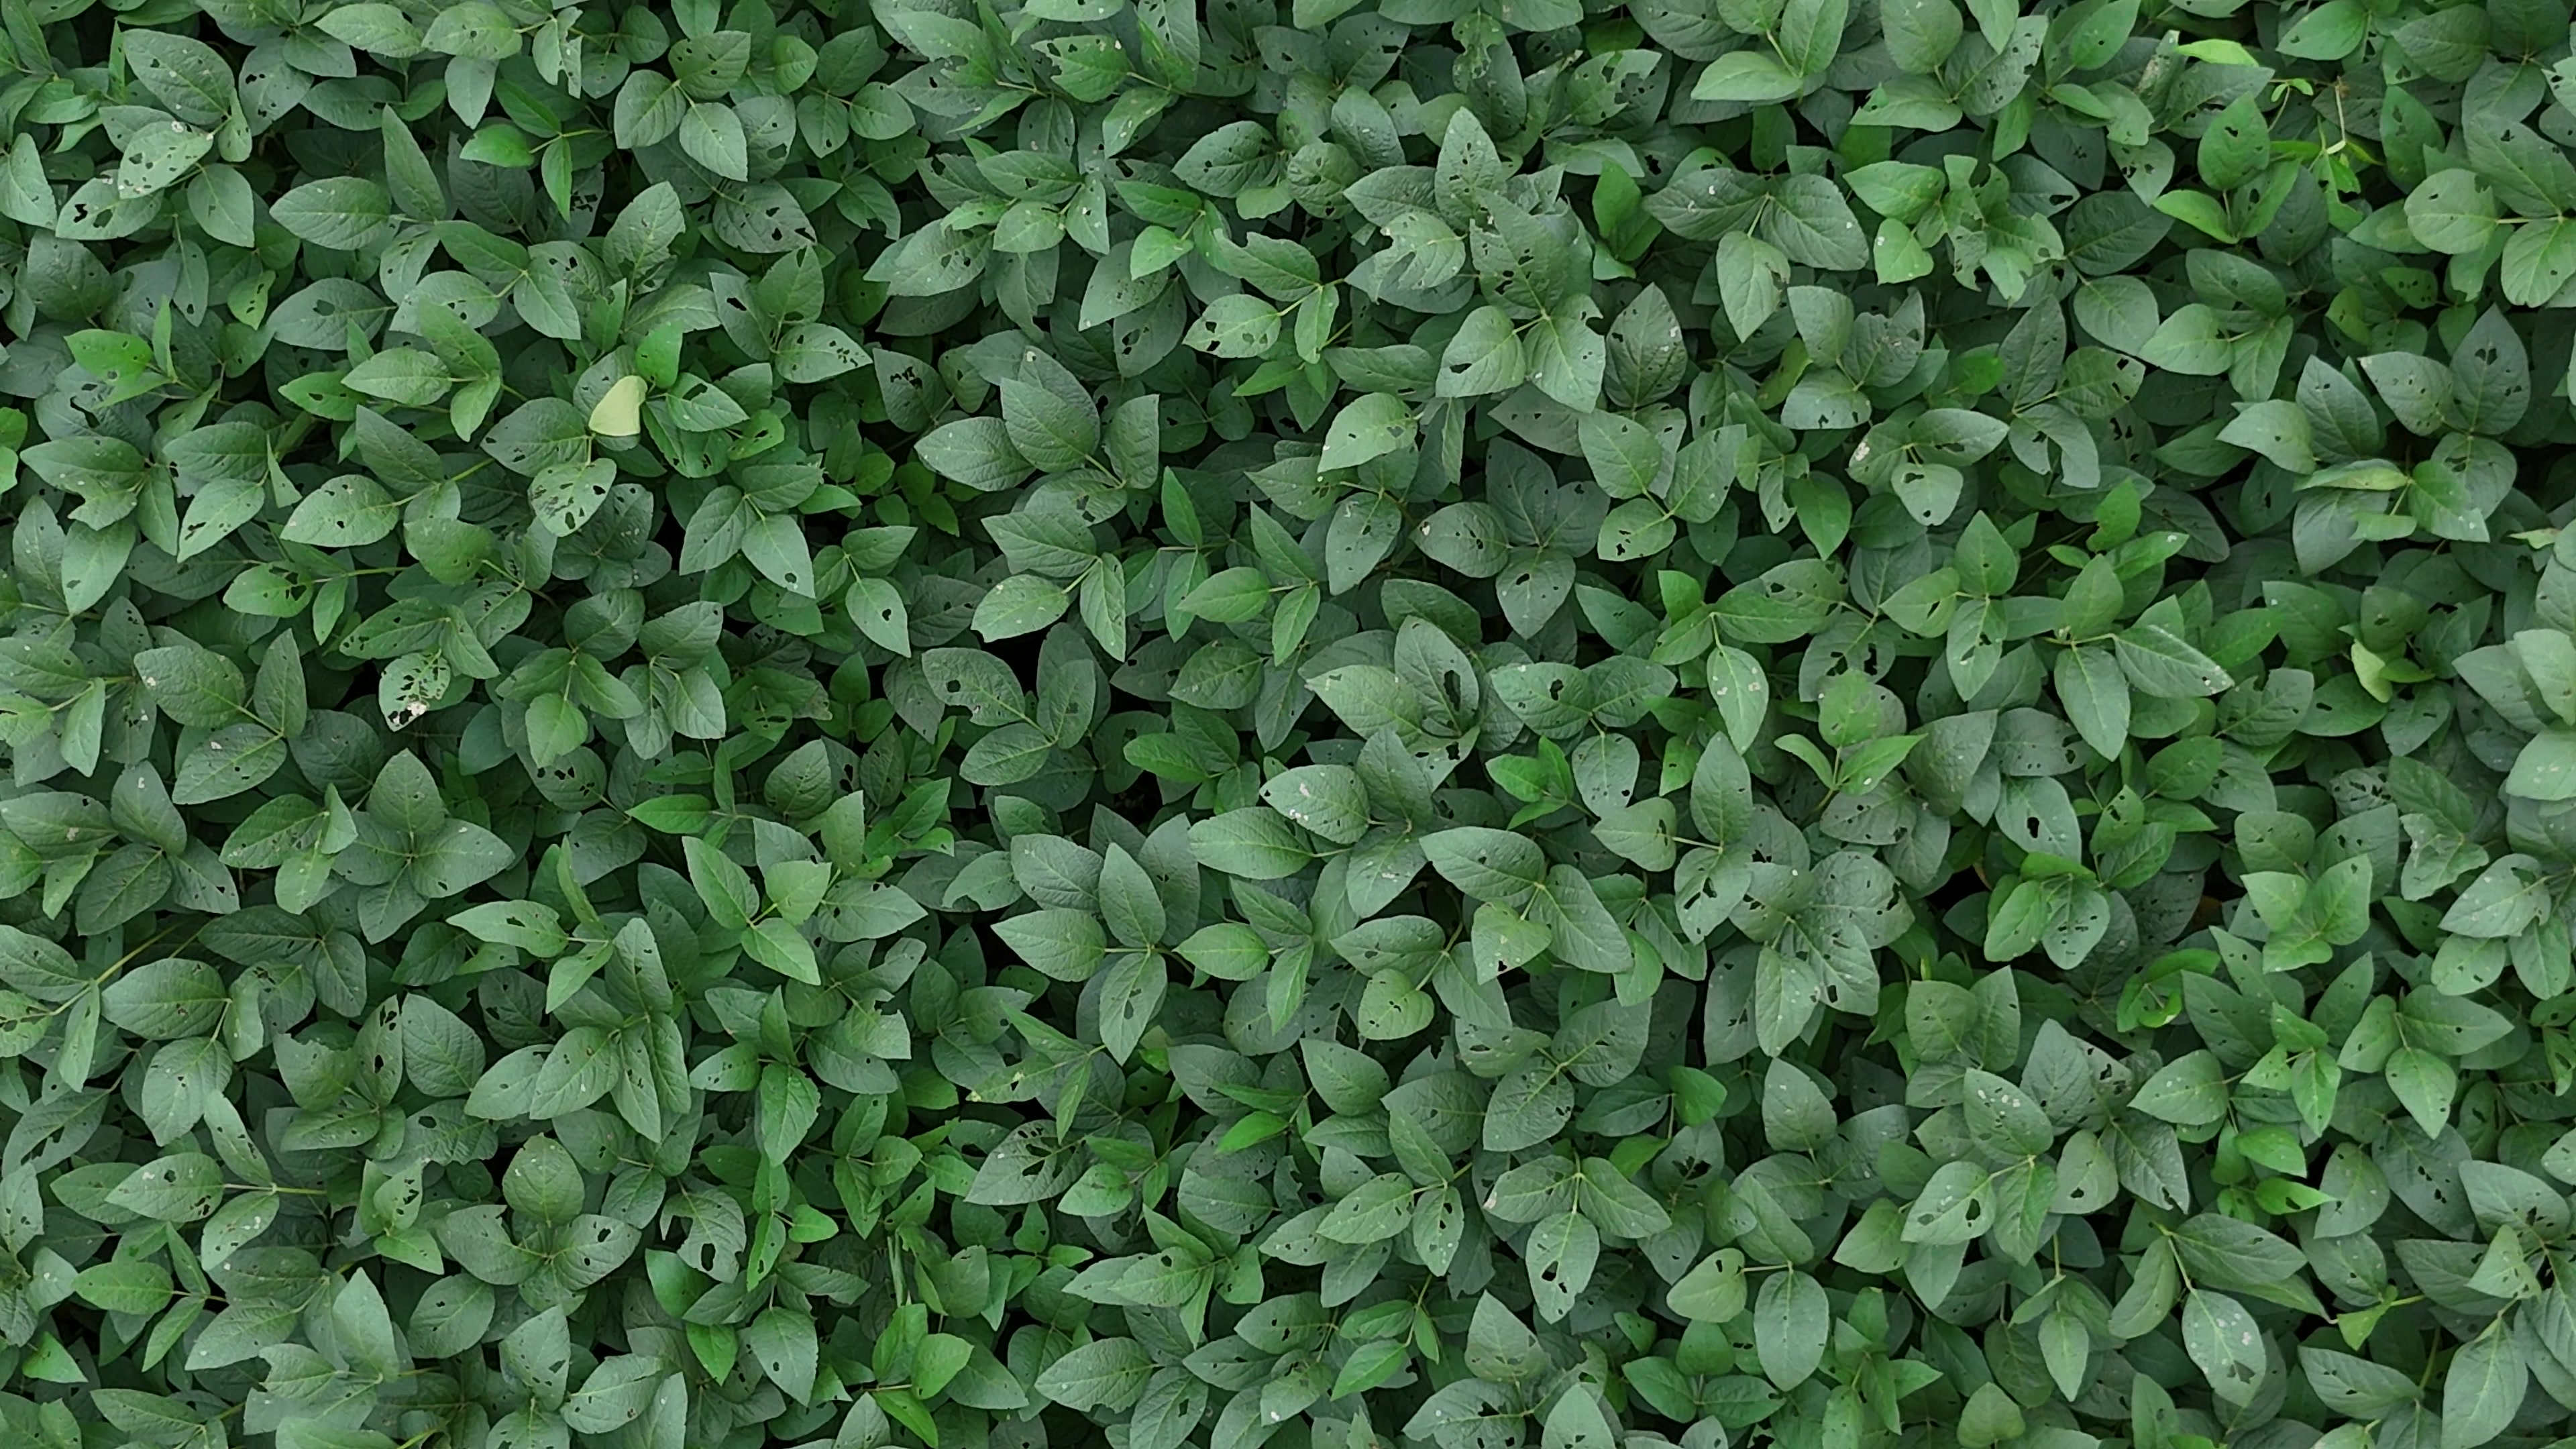
Label: Semilooper_Pest